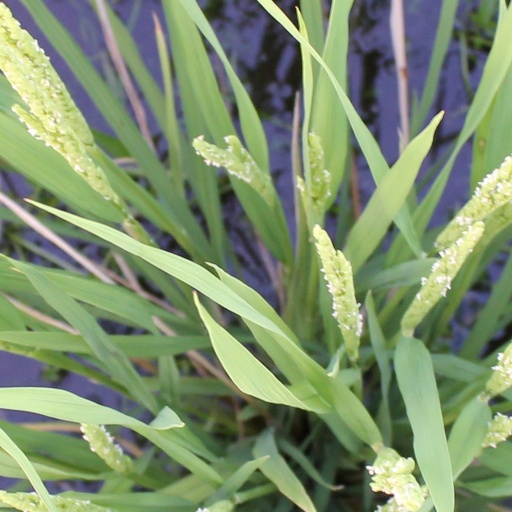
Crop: rice